Thomas E. Ayres

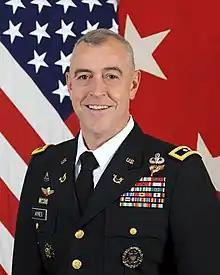
Ayres Army portrait

Prior to assuming duty as the Deputy Judge Advocate General on October 1, 2013, Major General Ayres most recently served as the Commander, U.S. Army Legal Services Agency and Chief Judge, U.S. Army Court of Criminal Appeals. His former key duty positions include: Commander and Commandant of The Judge Advocate General's Legal Center and School; Assistant Judge Advocate General for Military Law and Operations; Deputy Legal Counsel to the Chairman of the Joint Chiefs of Staff; SJA, Multi-National Corps-Iraq; SJA, XVIII Airborne Corps and Fort Bragg; SJA, 82d Airborne Division, including tours as the SJA for Coalition Task Force 82, Operation Enduring Freedom, Afghanistan, SJA for Task Force 82, Operation Iraqi Freedom, and Task Force All-American, Operation Iraqi Freedom.